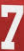
Number: 7